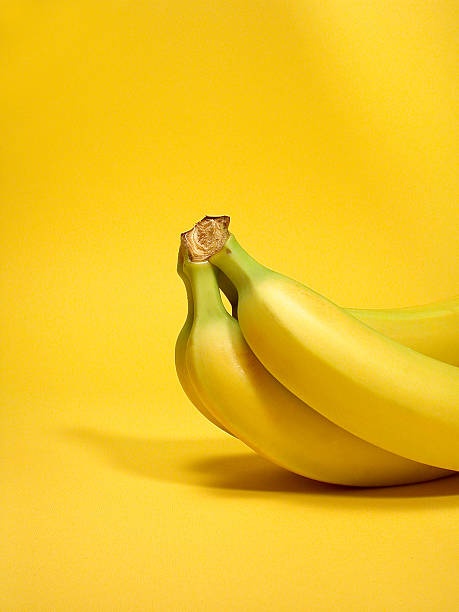
Label: banana